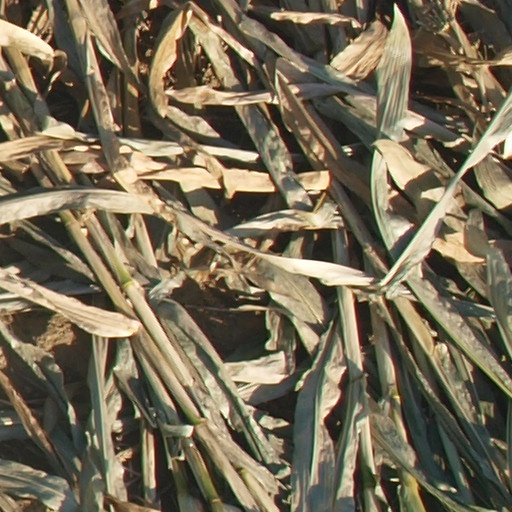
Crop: maize; corn